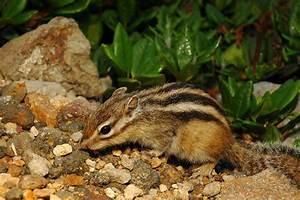
squirrel